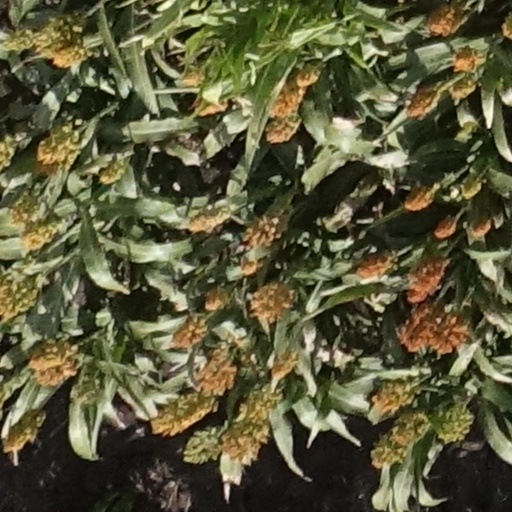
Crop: sorghum